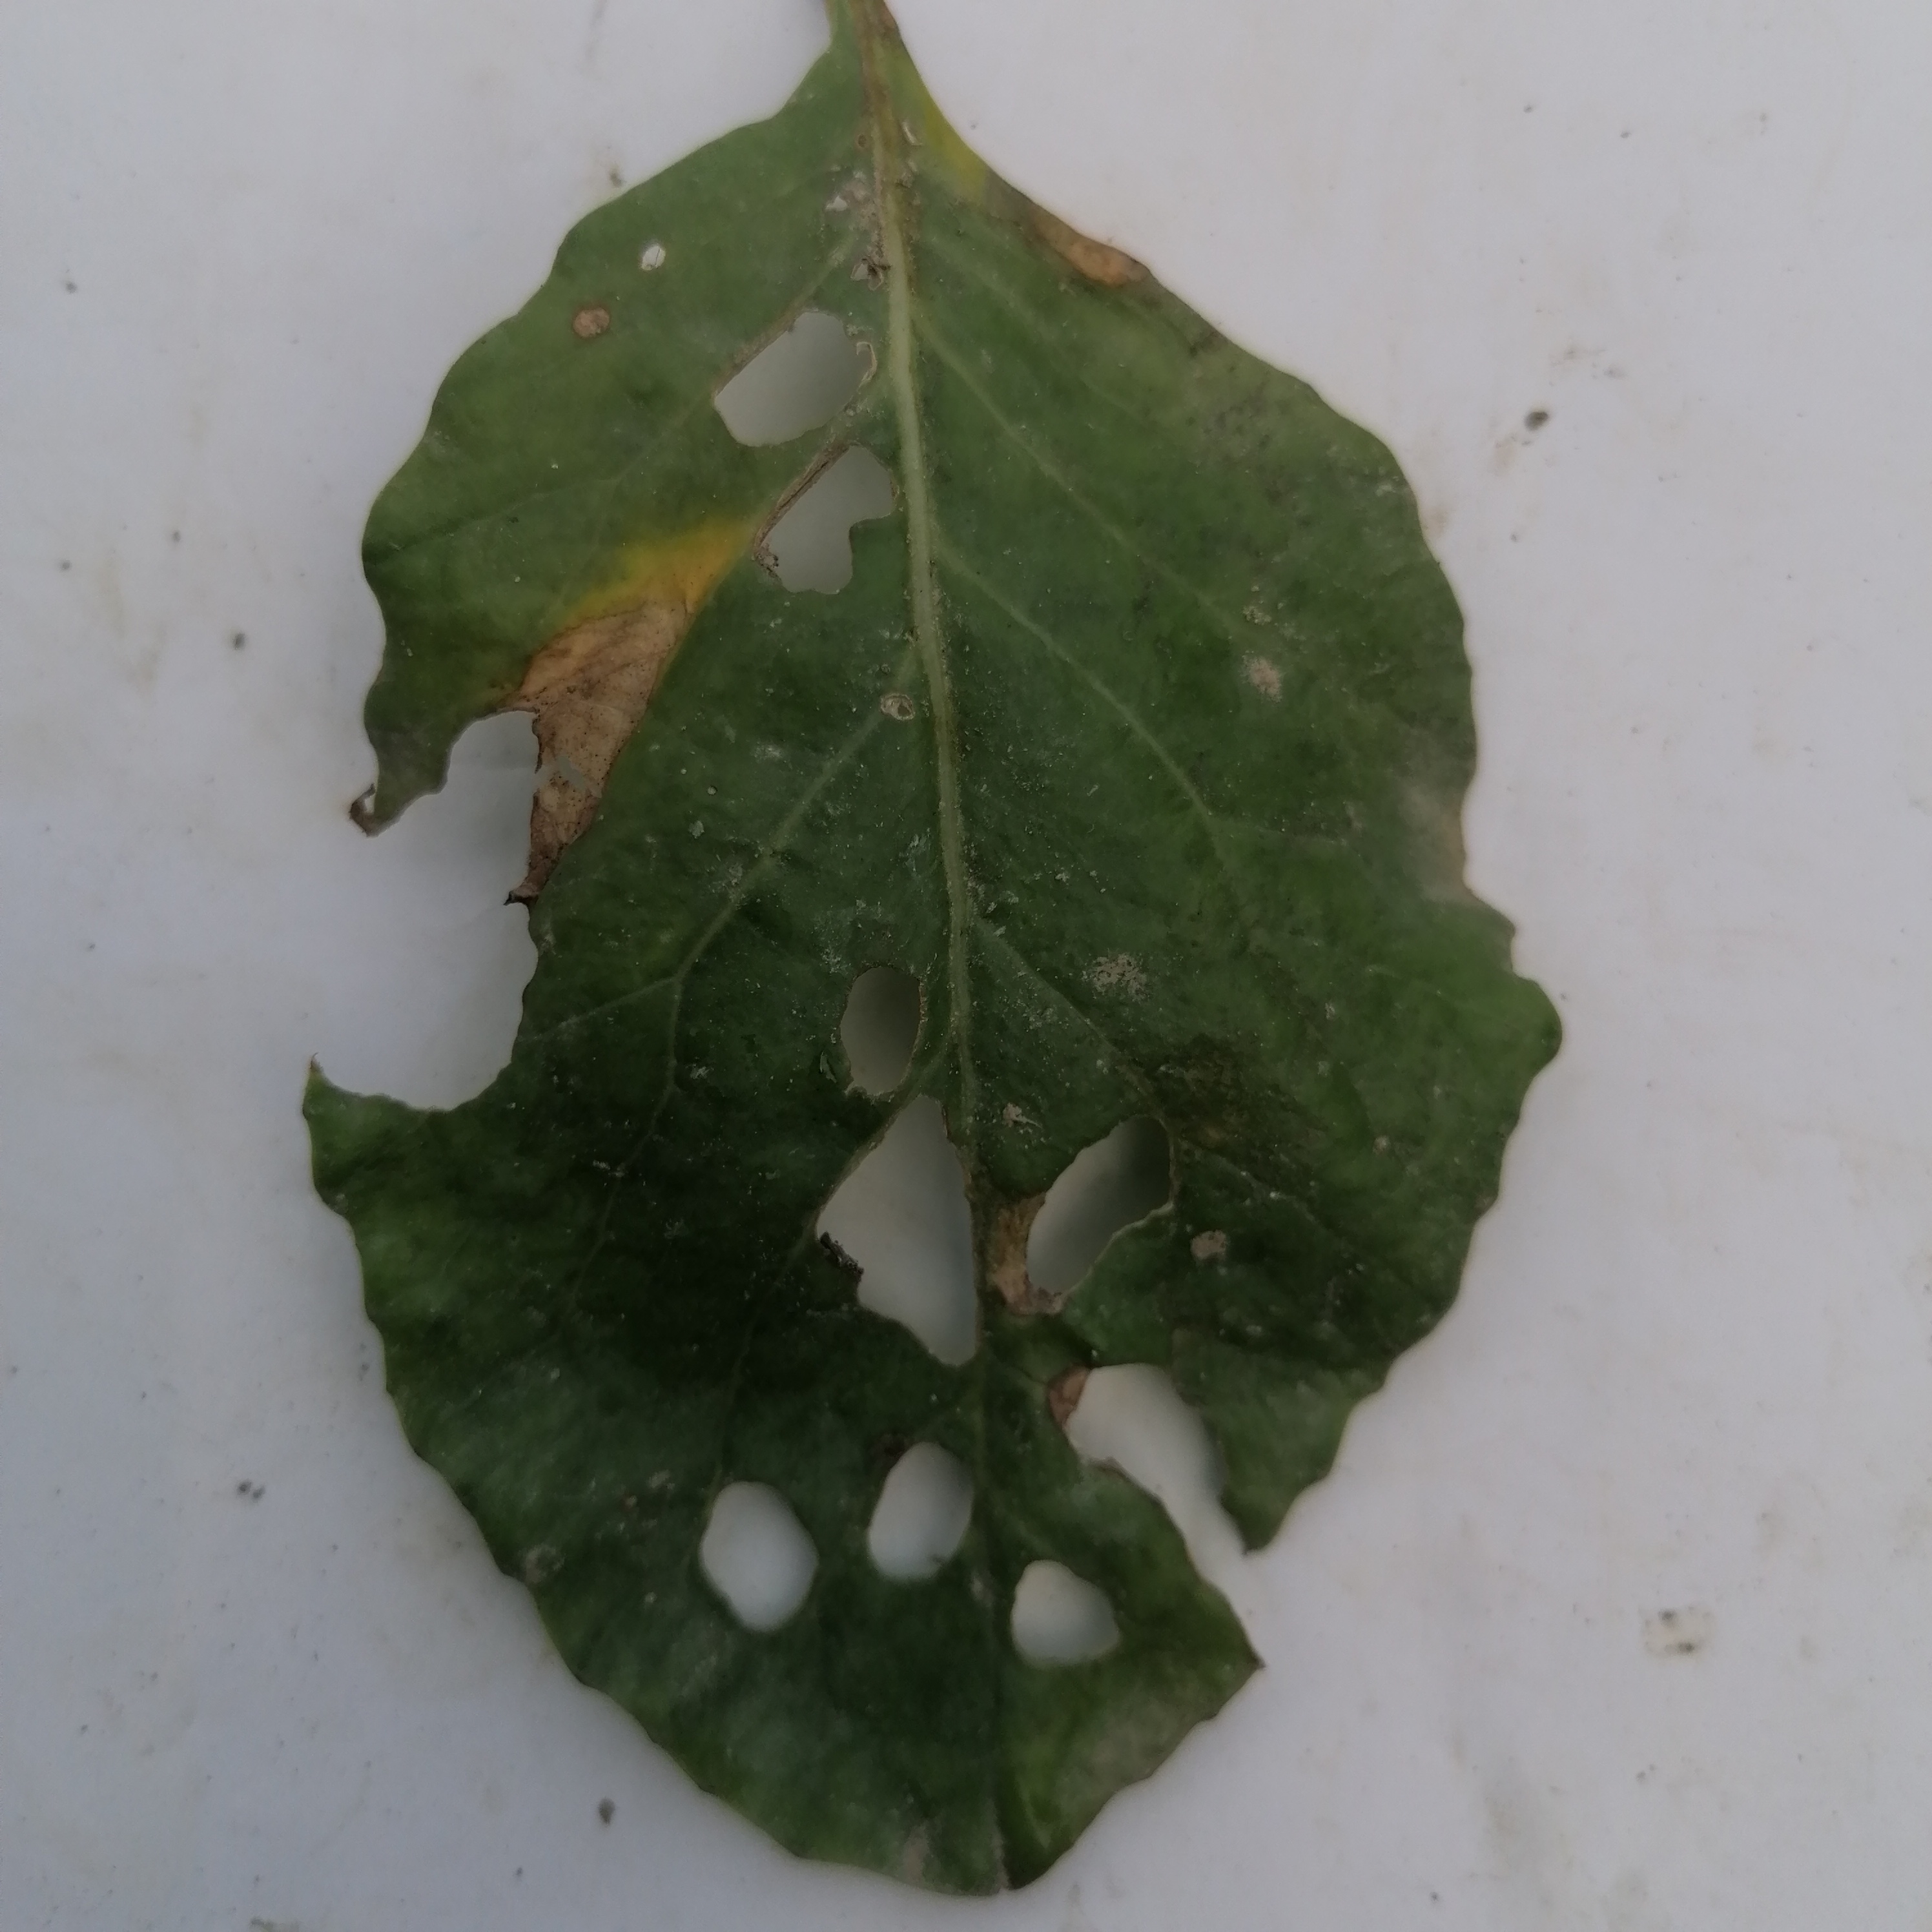
Label: Insect Hole